Old Tibetan Chronicle

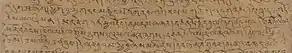
Tale about Drigum Tsenpo

An enormous number of early manuscripts in a variety of languages were collected by Aurel Stein and Paul Pelliot at the famous sealed-up Library Cave (no. 17) of the Mogao Grottoes at Dunhuang and sent back to London and Paris respectively. The "Dunhuang manuscripts" in the Tibetan language include the Old Tibetan Chronicle, which was probably compiled in the early 9th century, and the Old Tibetan Annals, which have been described as "the first and single most important documents available on early Tibetan history."